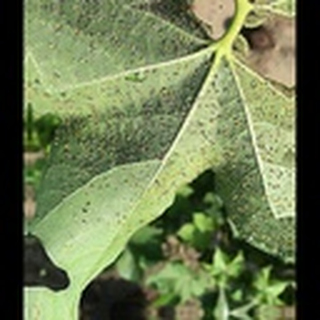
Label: cotton_aphids